Passenger

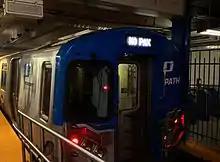
PATH train with "NO PAX" on its destination sign

In transportation, a "no pax" trip is a trip without passengers. For example, no-pax flights are Air cargo, ferry and positioning flights. Similarly, with a public transit bus it can be used at the beginning and end of a driver’s work shift to/from the bus terminal, or in the non-commute leg of a commuter bus service.